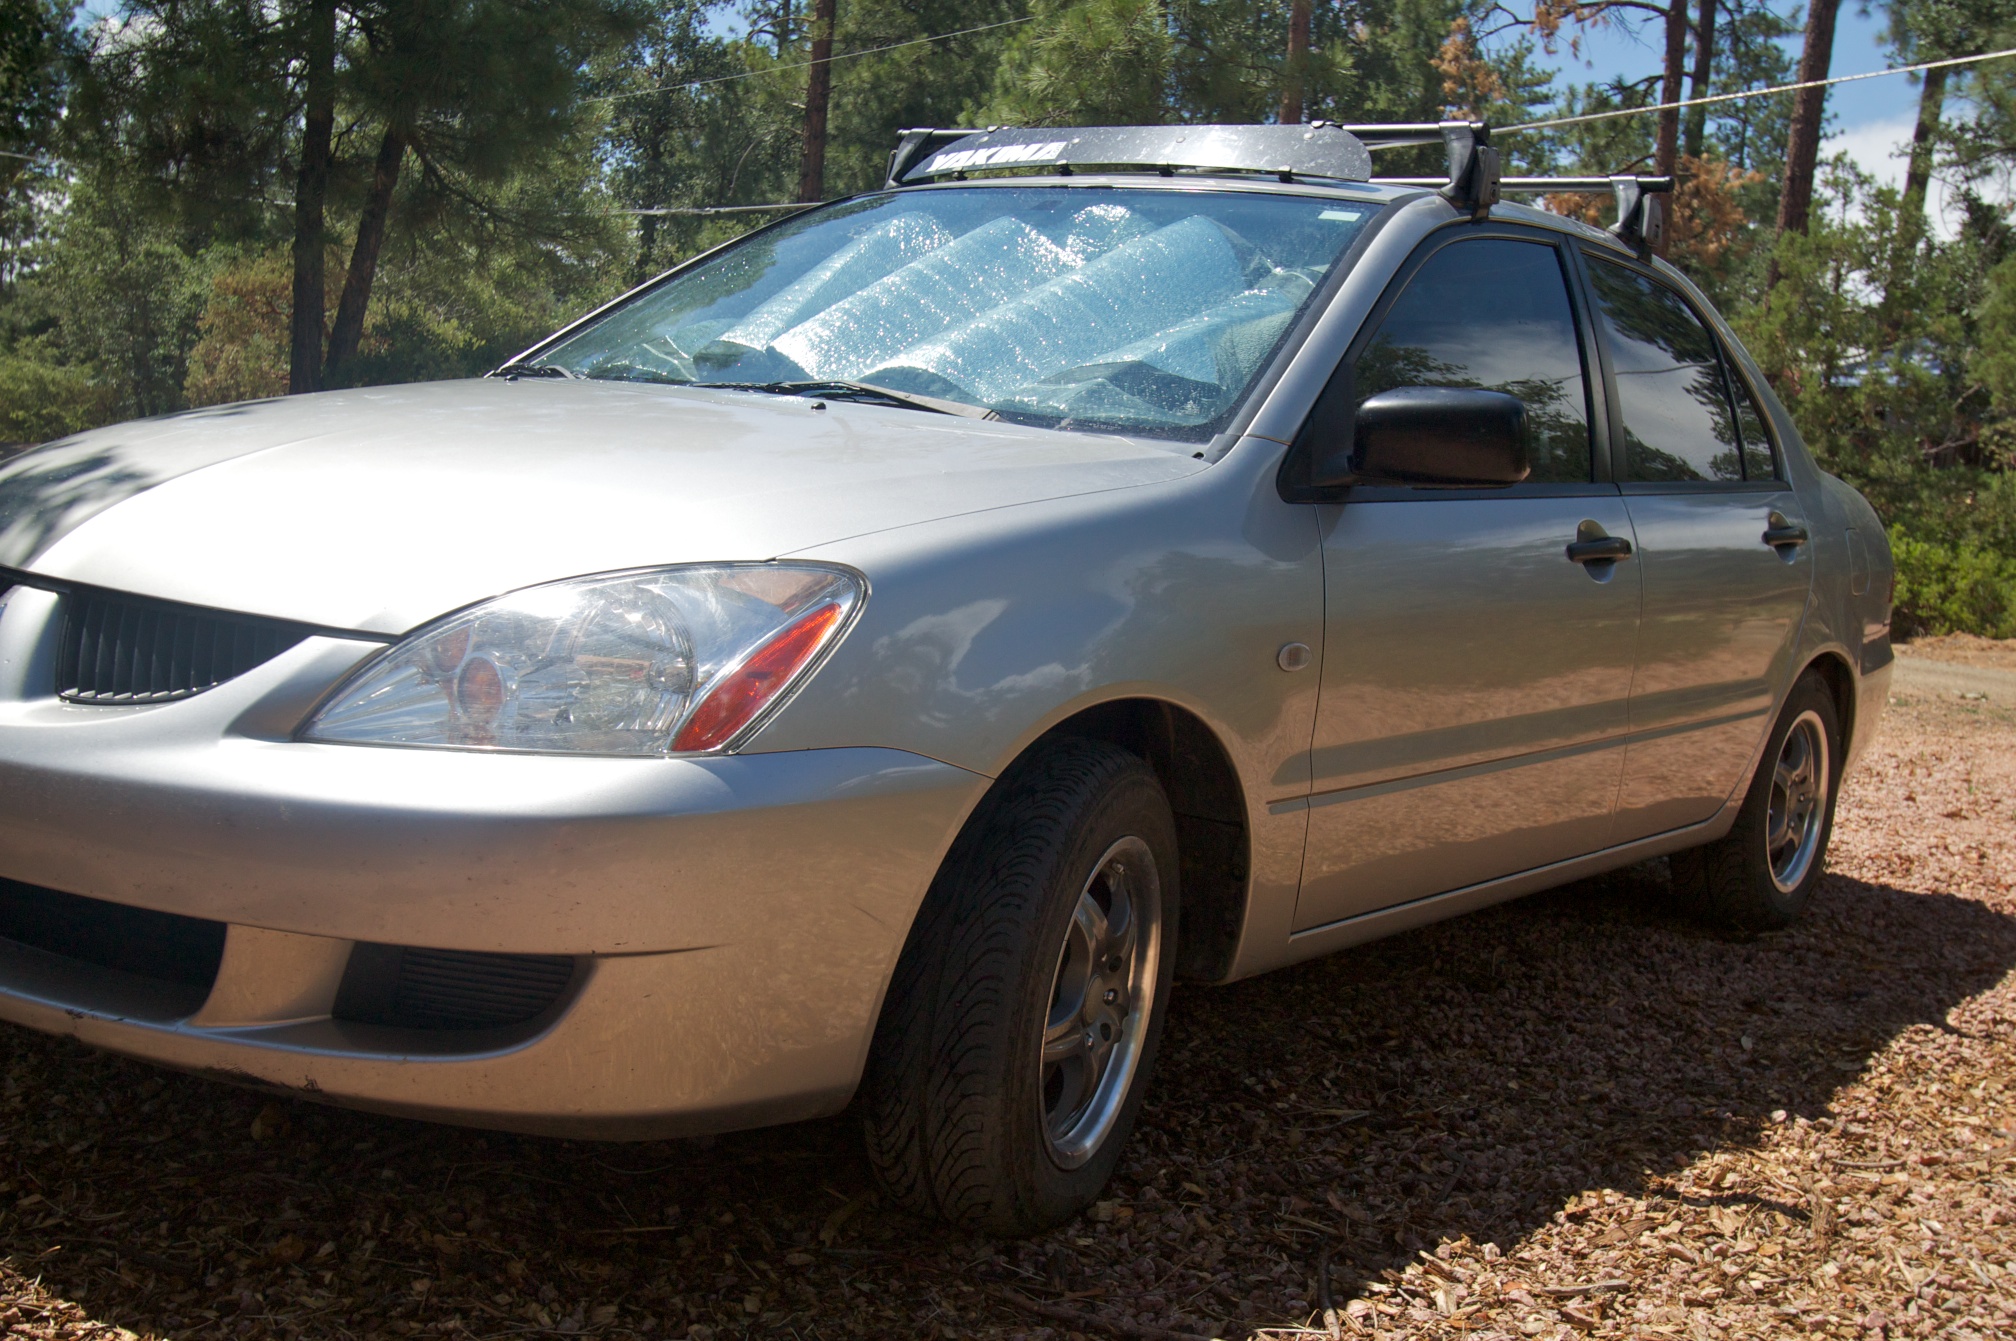
car, vehicle, sedan, 2010365, mitsubishi, land vehicle, automobile make, automotive exterior, compact car, mid size car, mitsubishi lancer